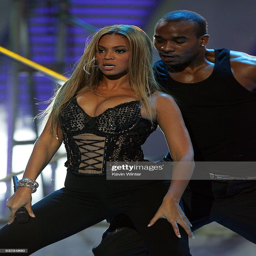
pop artist of rhythm and blues artist performs onstage at awards .